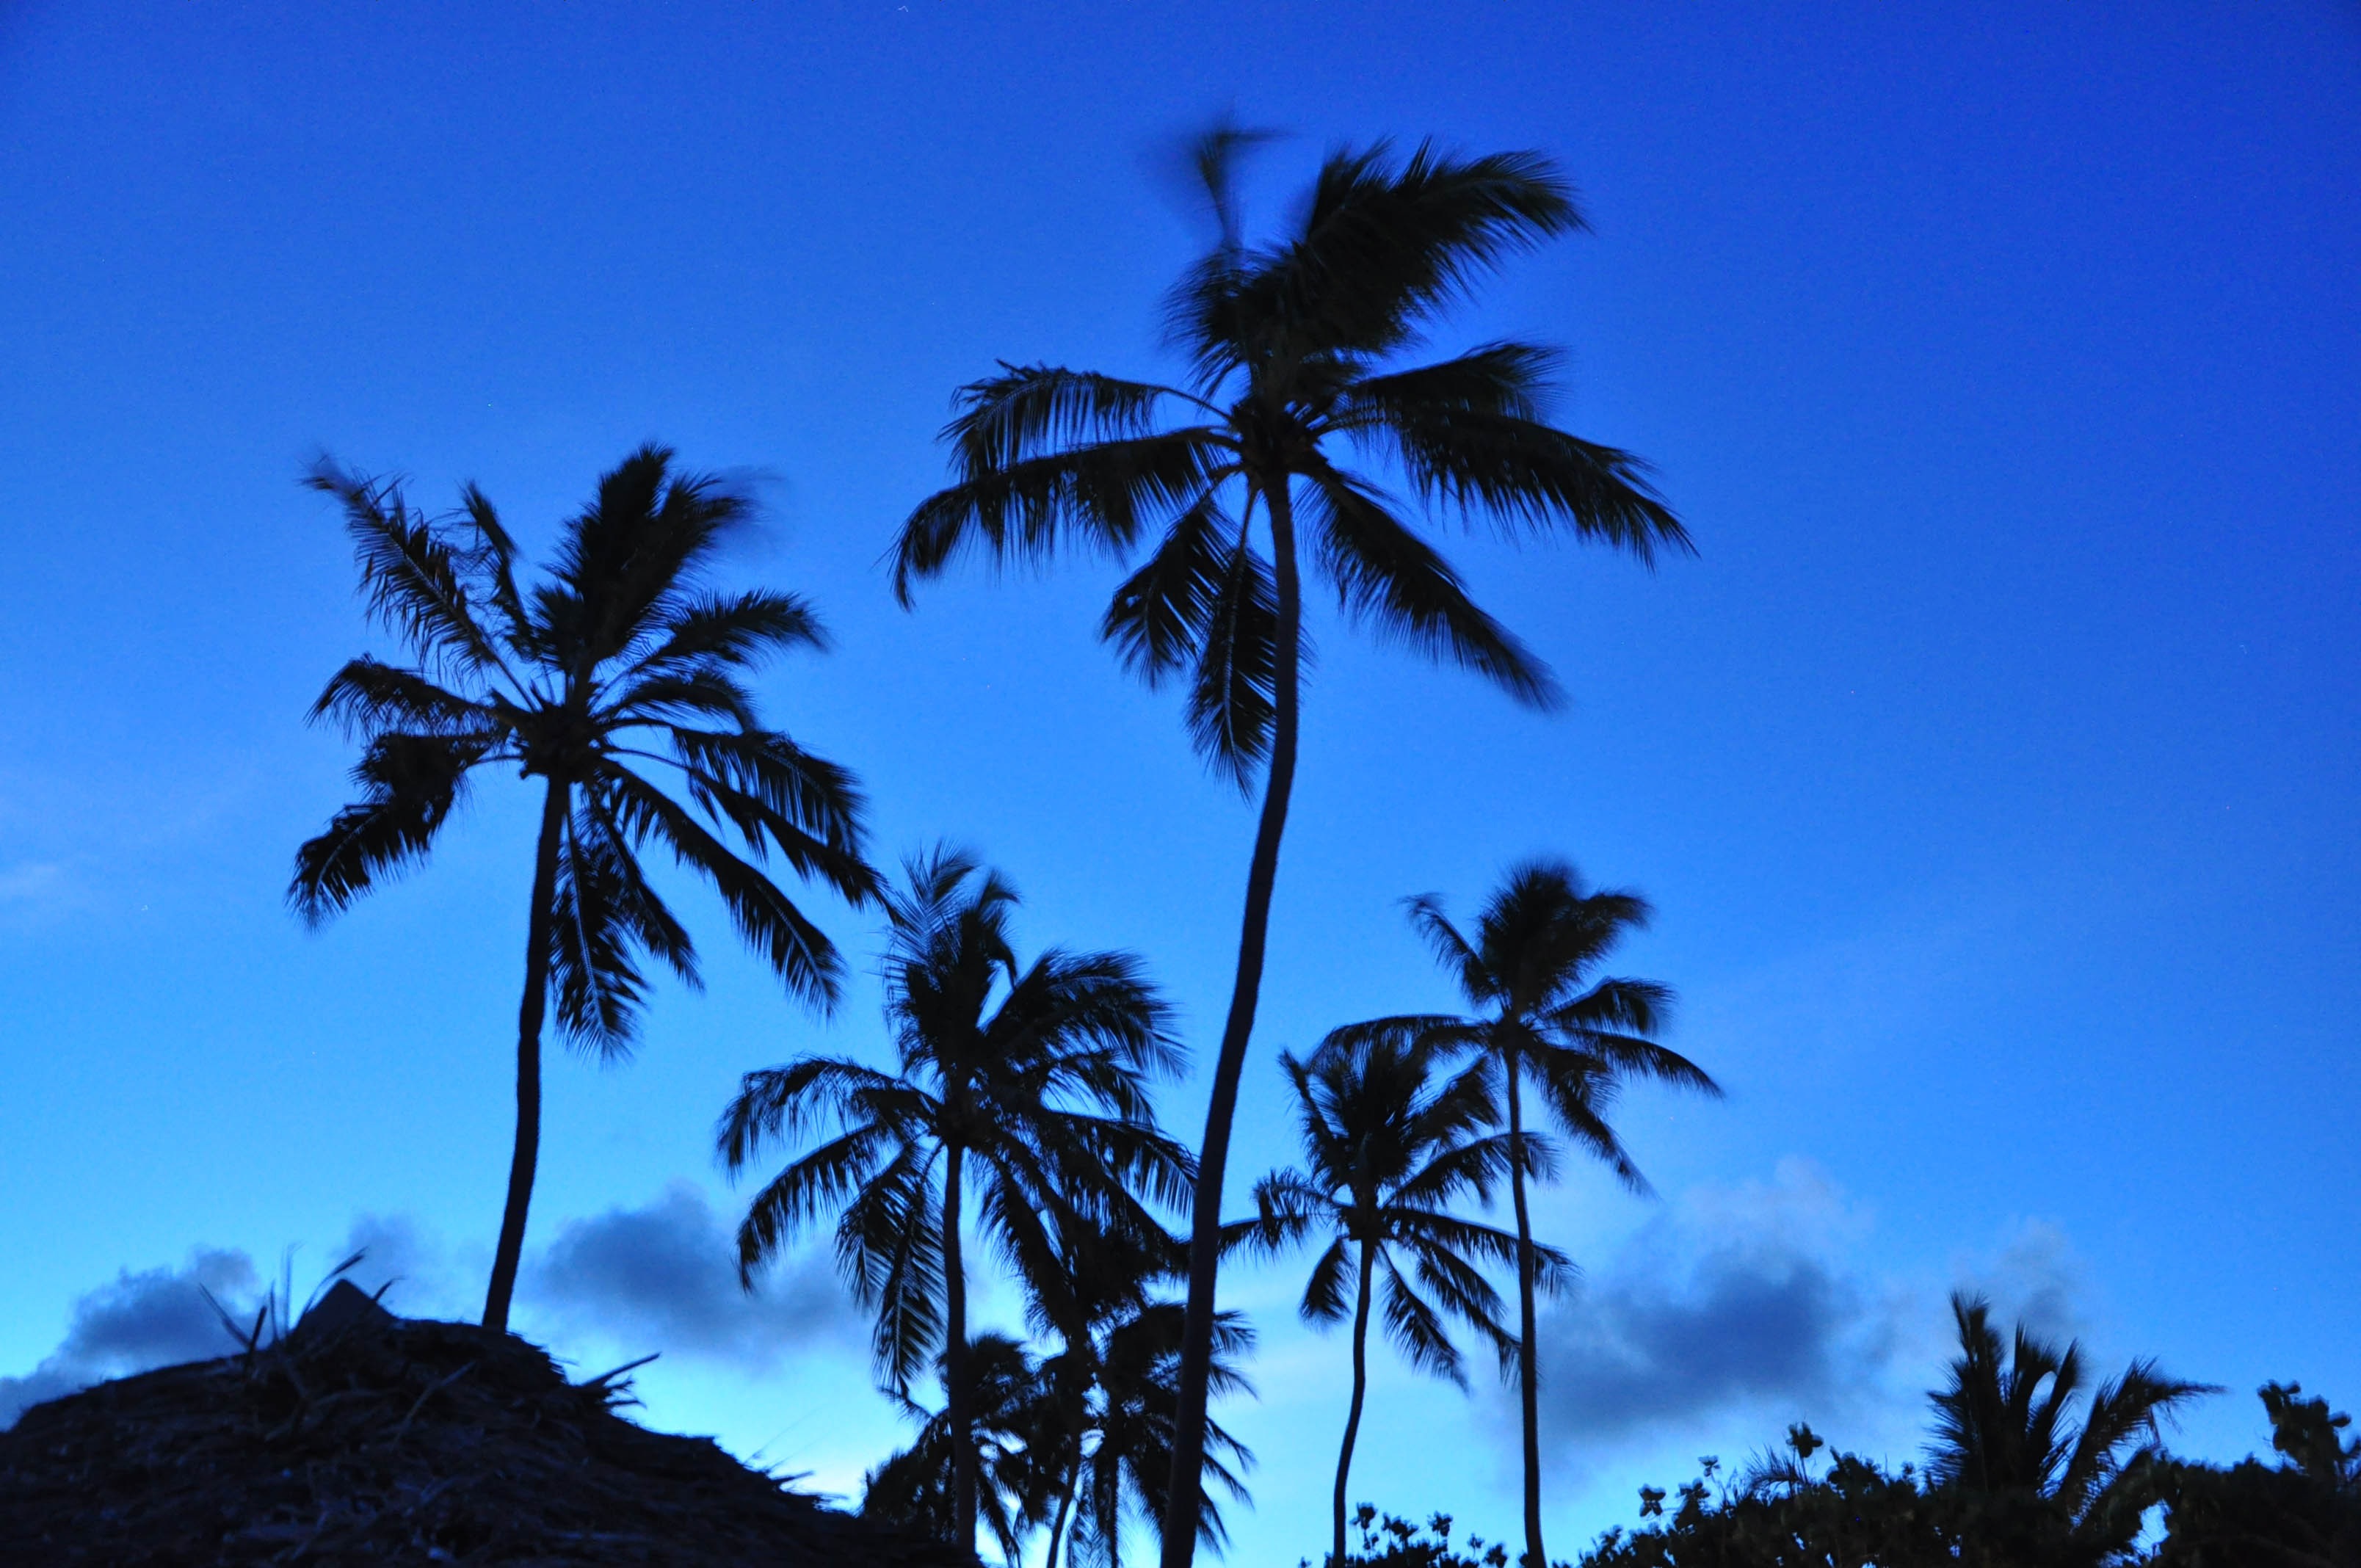
beach, sea, tree, water, nature, ocean, plant, sky, sunset, sunlight, flower, wind, vacation, travel, paradise, palm, tropical, blue, savanna, coconut, tropics, flowering plant, woody plant, land plant, arecales, palm family, borassus flabellifer